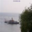
Label: ship